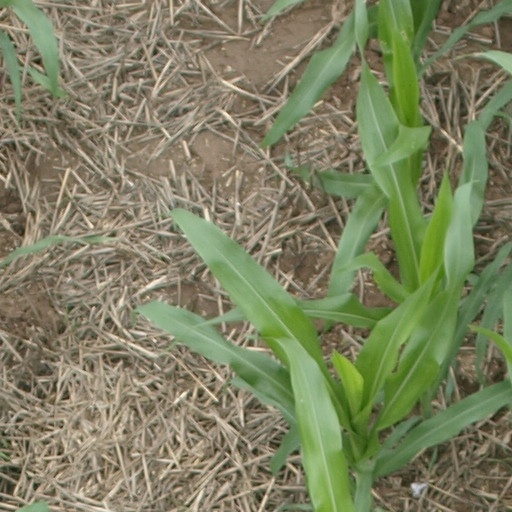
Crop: maize; corn